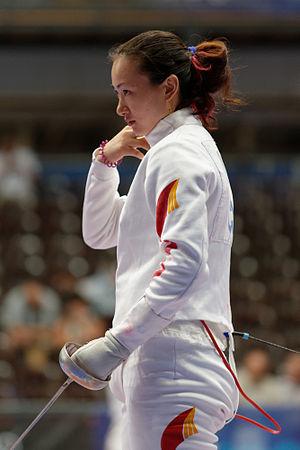
La Chinoise Luo Xiaojuan pendant son combat contre la Russe Anna Sivkova en 32e de finale de l'épée féminine des championnats du monde d'escrime 2013 au Syma Hall à Budapest, le 8 août 2013.
Luo Xiaojuan est une escrimeuse chinoise pratiquant l'épée, née le 12 juin 1984.